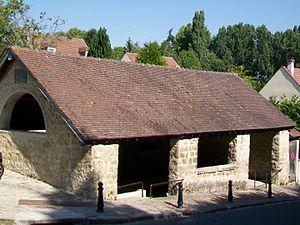
Le lavoir, rue de la République, construit en 1862 grâce à un legs du capitaine Desgranges.
Noisy-sur-Oise est une commune du Val-d'Oise située dans la vallée de l'Oise, et à environ 40 km au nord de Paris.